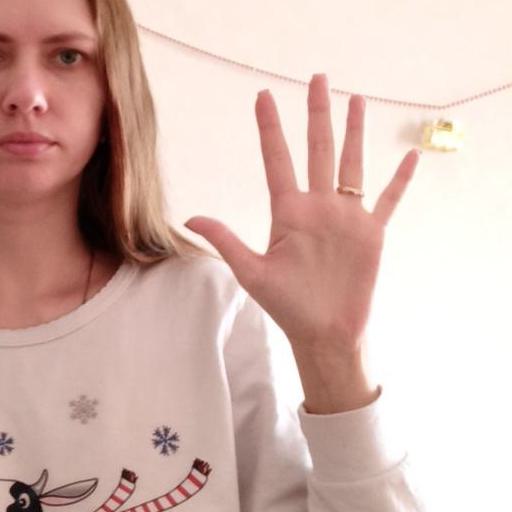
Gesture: palm